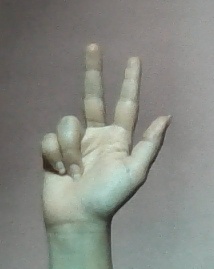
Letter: al